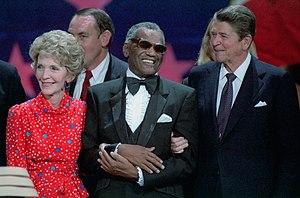
La maison d'enfance de Ray Charles est la maison-musée de 2009, de style Crackers de Floride, du 443 avenue Ray Charles de Greenville en Floride aux États-Unis, où Ray Charles passe quelques années de son enfance dans les années 1930. La maison musée est marquée d'une plaque commémorative « Florida Historical Markers F-651 ».
Ray Charles, de son nom complet Raymond Charles Robinson, né le 23 septembre 1930 à Albany et mort le 10 juin 2004 à Beverly Hills, est un chanteur, compositeur, arrangeur et pianiste américain. Figure majeure de la musique afro-américaine, il aborda de nombreux genres musicaux durant sa carrière de plus de cinquante ans : le jazz, le gospel, le blues, la country ou encore le rhythm and blues. Il est en outre fréquemment considéré comme l'un des pionniers de la soul avec Sam Cooke et Solomon Burke.